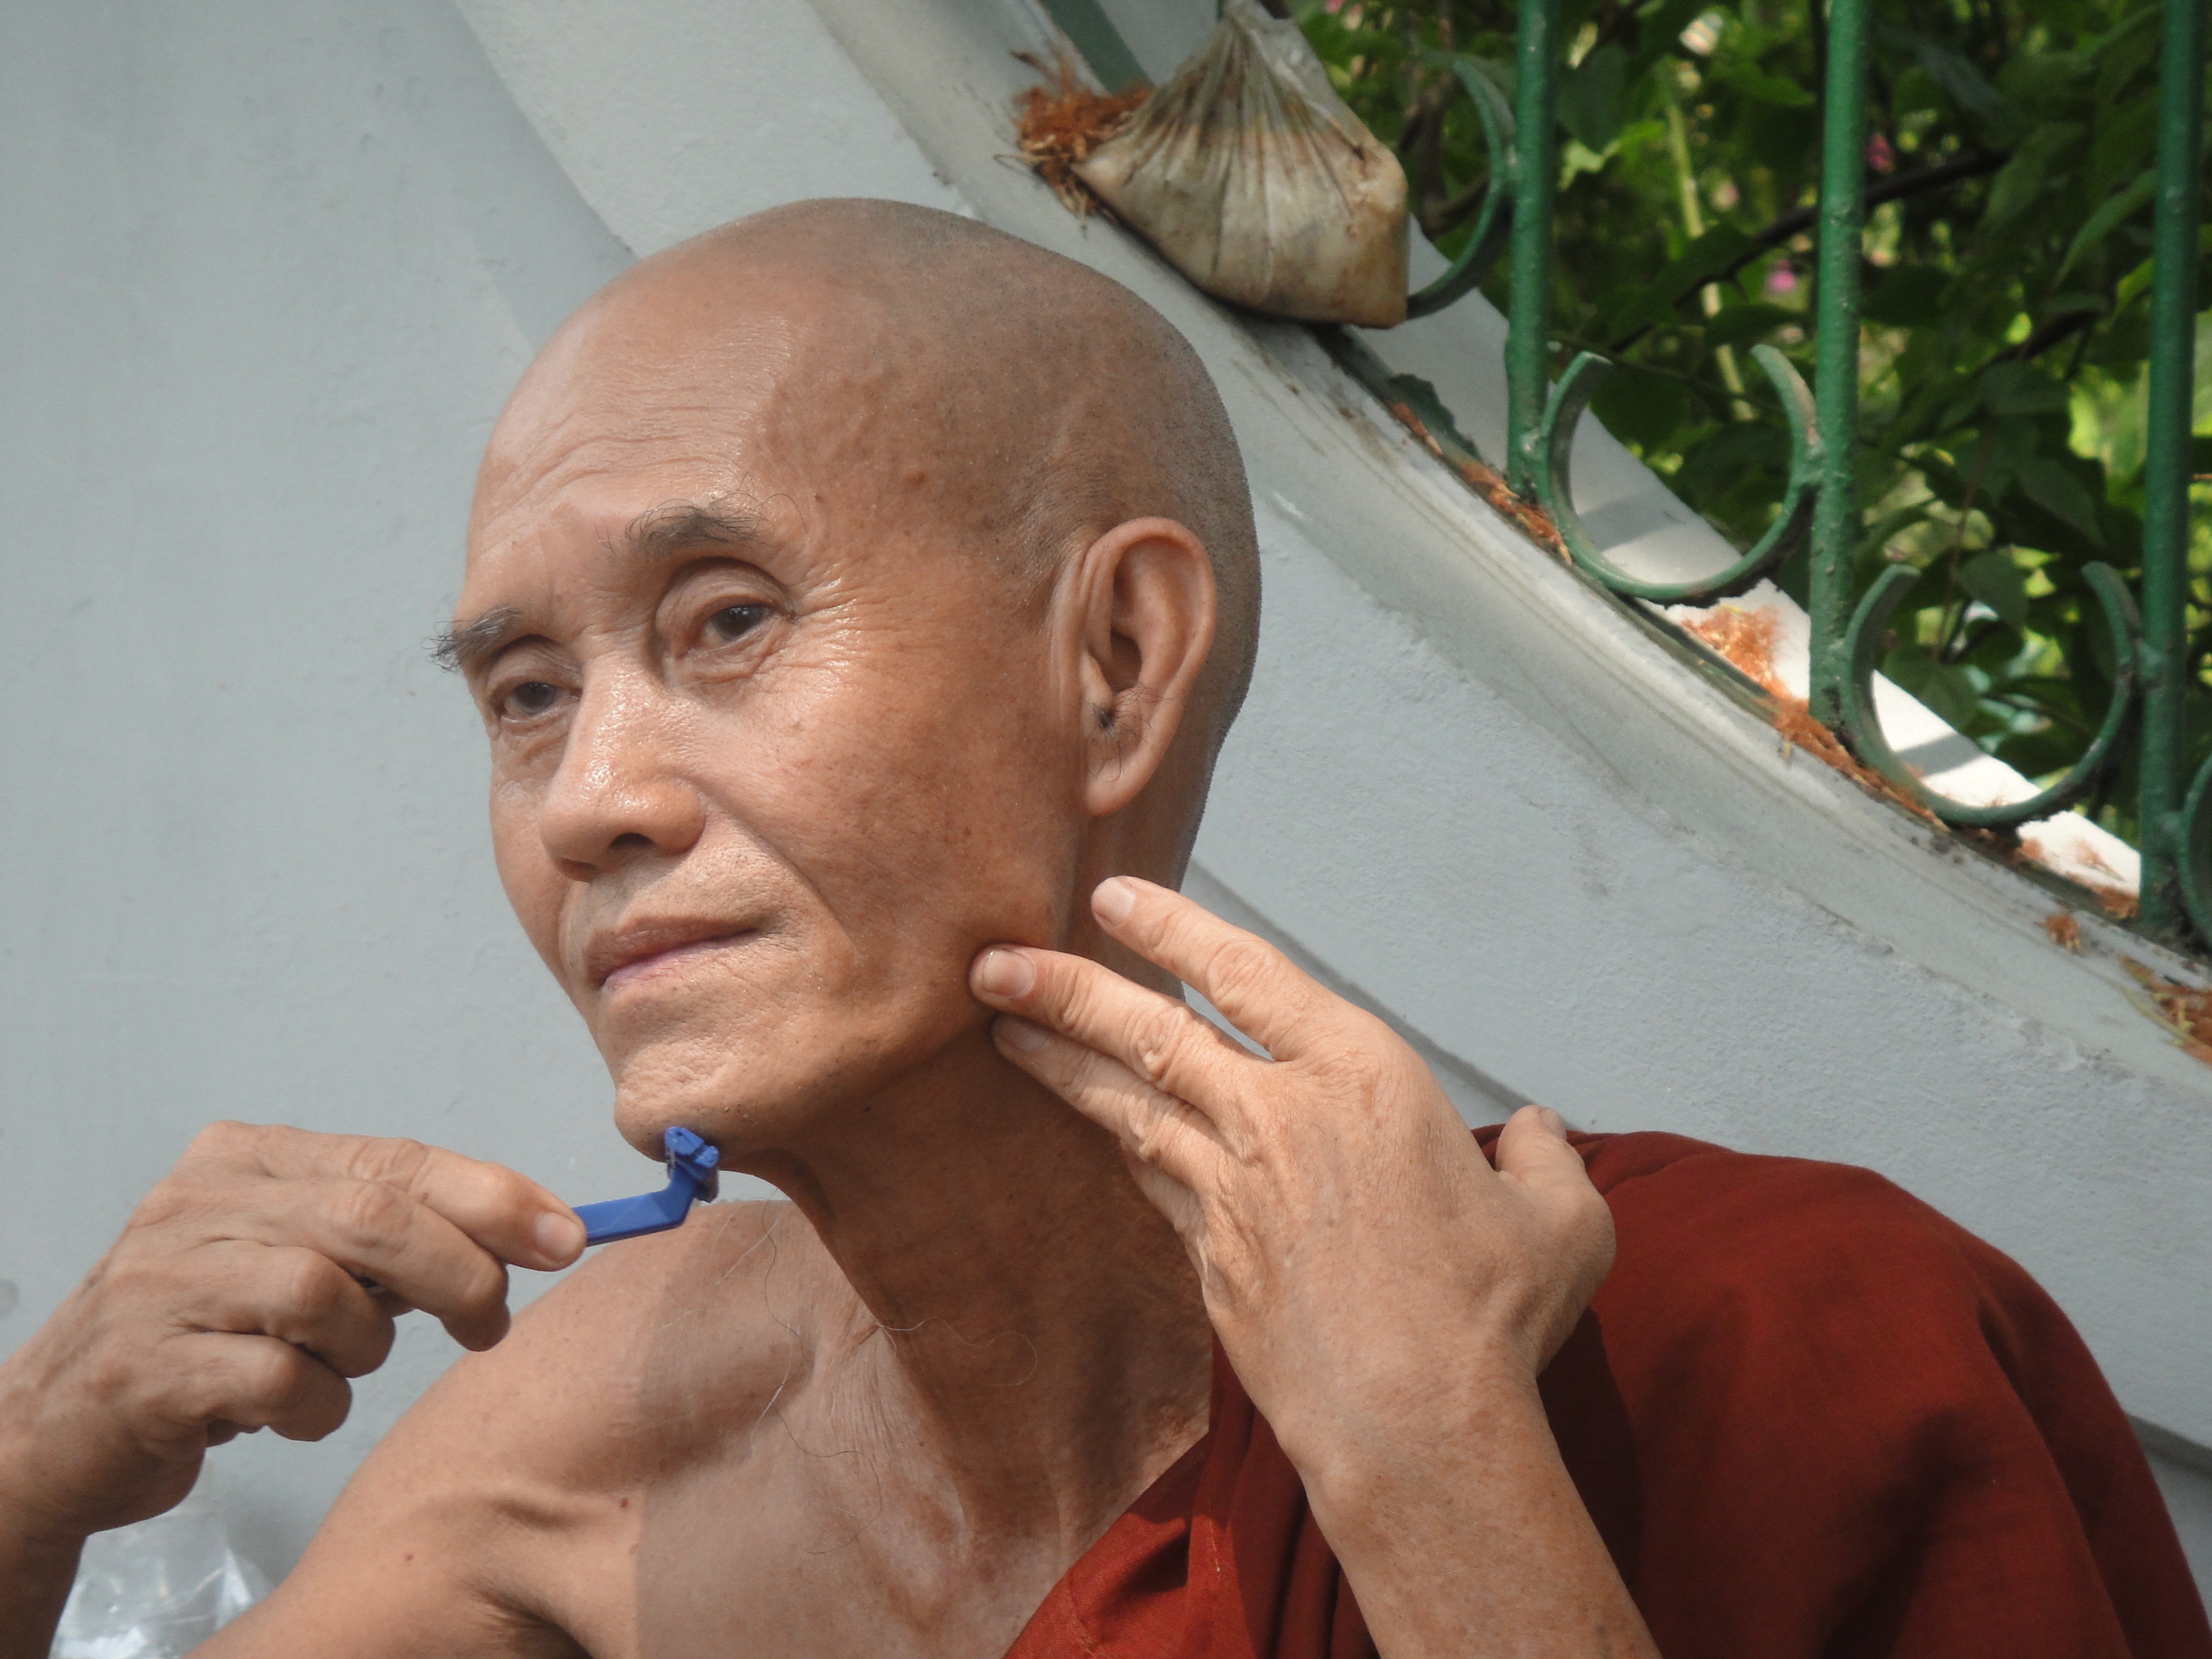
hand, man, person, people, male, portrait, monk, child, muscle, senior citizen, human body, shaving, face, head, myanmar, burma, sense, facial skin care, facial hair